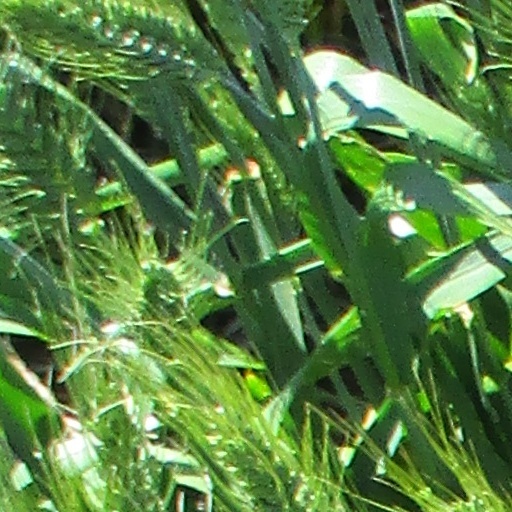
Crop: wheat